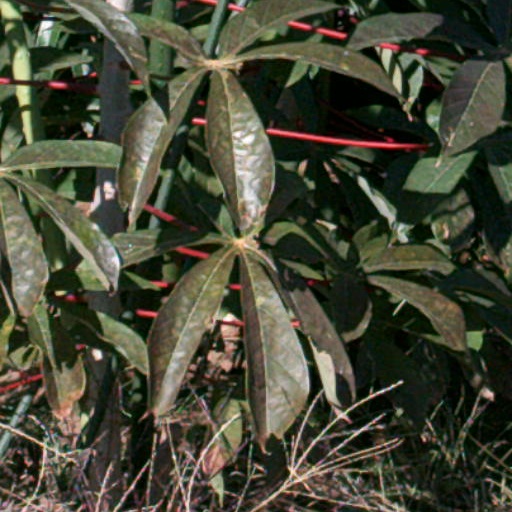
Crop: cassava